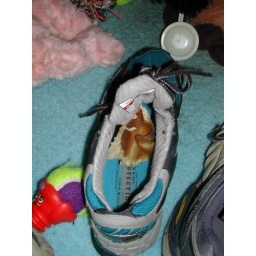
Wolfie puts a pigs ear in the shoe